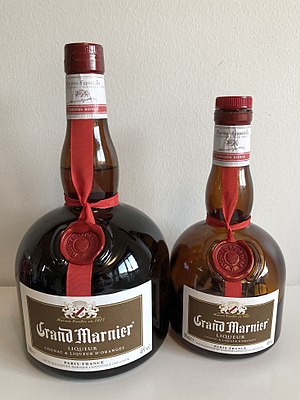
Grand Marnier
To flasker Grand Marnier.
Grand Marnier Cordon Rouge er en likør med appelsinsaft skabt i 1880 af Alexandre Marnier-Lapostolle. Den har en alkoholprocent på 40. Den fremstilles af Marnier-Lapostolle, som blev købt af Campari Group i 2016. Samtidigt sluttede produktionen af Cordon Jaune, der var fremstillet af korn snarere end af cognac.